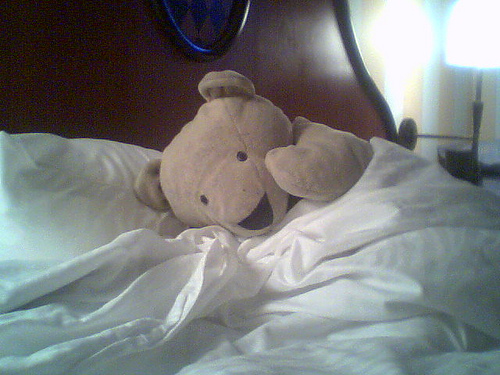
user: Given an image and a question. Answer the question in a short answer. Question: What room of the house could this photo be taken in? Short Answer:
assistant: bedroom